Portrait of a Young Man (Lotto, Gemäldegalerie)

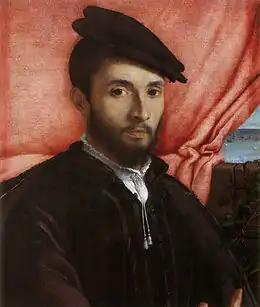
"Portrait of a Young Man" (c. 1526) by Lorenzo Lotto

Portrait of a Young Man is an oil-on-canvas painting by Lorenzo Lotto, signed "L. Lotus pict.". It was created "c." 1526. Its dating is based on stylistic similarities to other works produced soon after the artist's return to Venice from Bergamo. It is now in the Gemäldegalerie, Berlin.